Museum Folkwang

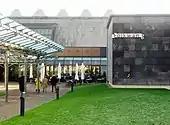
Exterior view of the old building (2004)

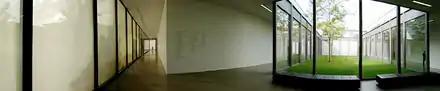
Interior view (2016)

Museum Folkwang is a major collection of 19th- and 20th-century art in Essen, Germany. The museum was established in 1922 by merging the Essener Kunstmuseum, which was founded in 1906, and the private Folkwang Museum of the collector and patron Karl Ernst Osthaus in Hagen, founded in 1902.